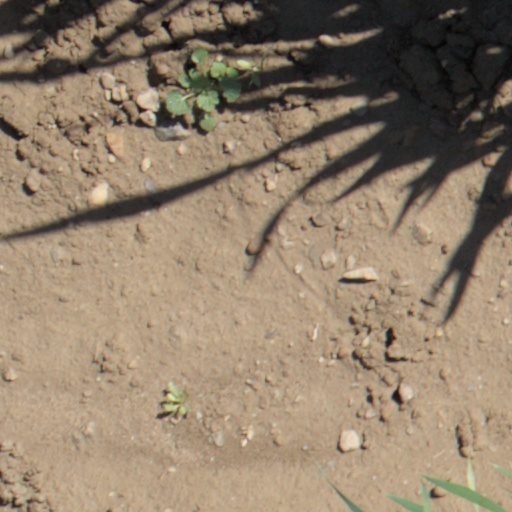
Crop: wheat